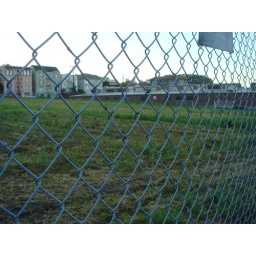
the way this field by my house smells